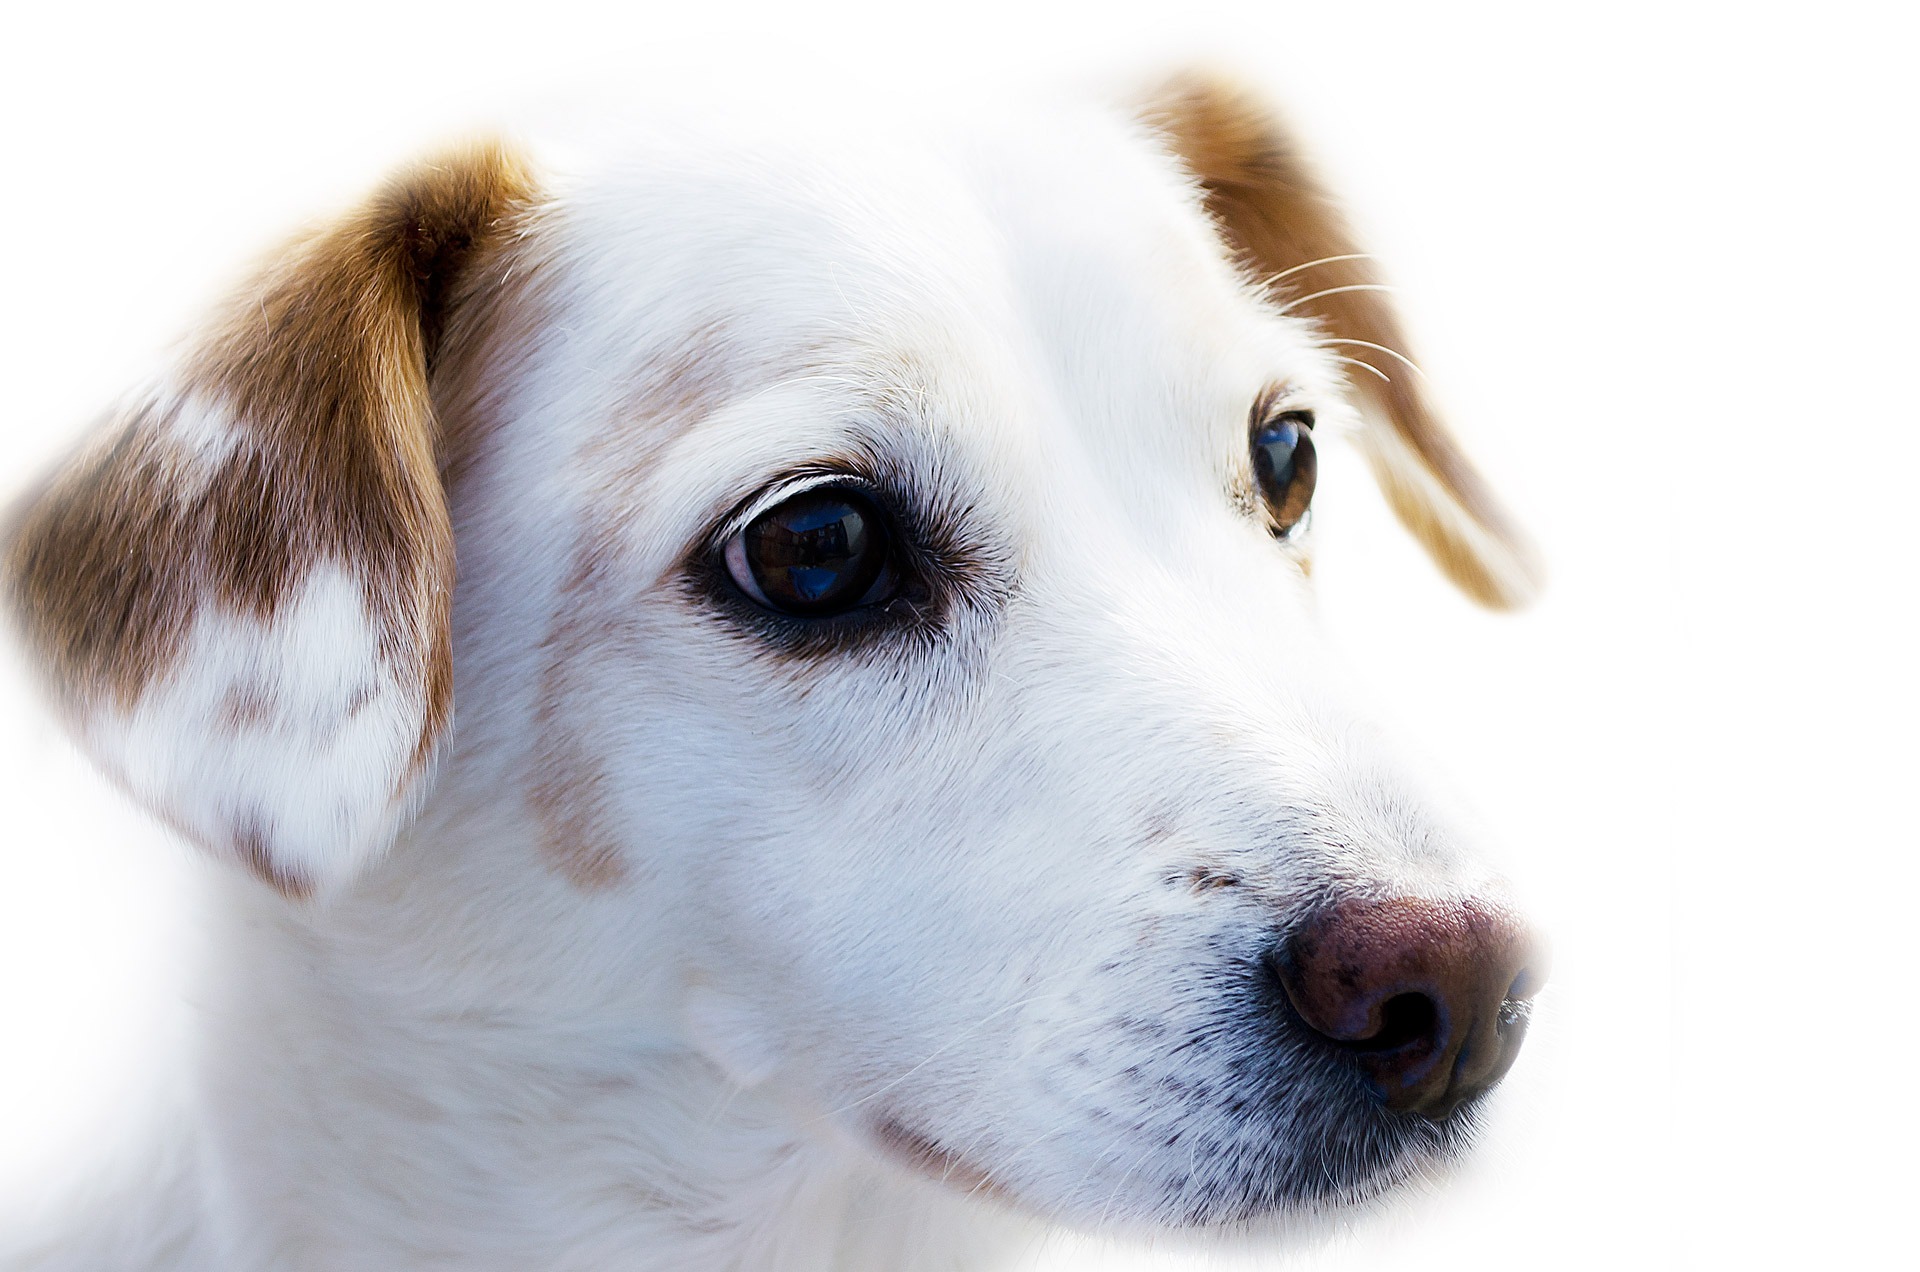
hair, white, puppy, dog, animal, alone, isolated, pet, portrait, golden, sitting, mammal, friend, close up, eating, family, nose, background, happy, eye, bright, head, vertebrate, funny, shot, domestic, dog breed, backdrop, adult, doggy, watchdog, purebred, pedigree, loyalty, australian shepherd, sweetheart, dog like mammal